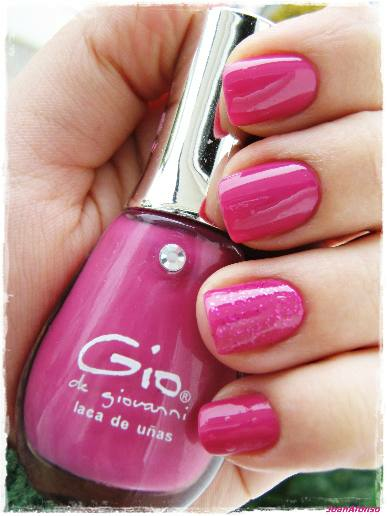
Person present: No